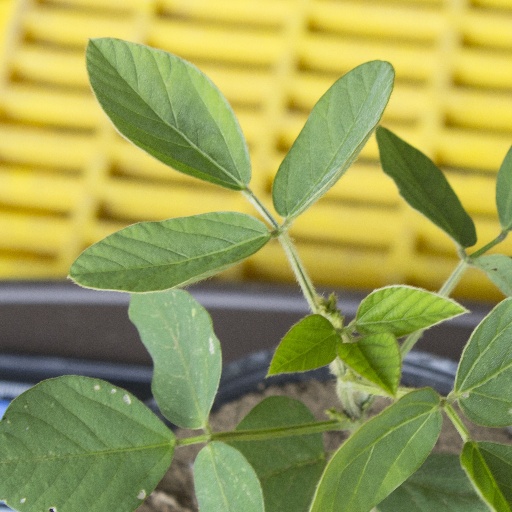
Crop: soybean